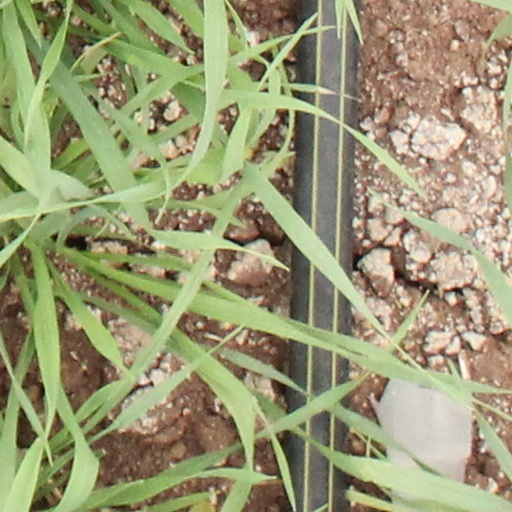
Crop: wheat